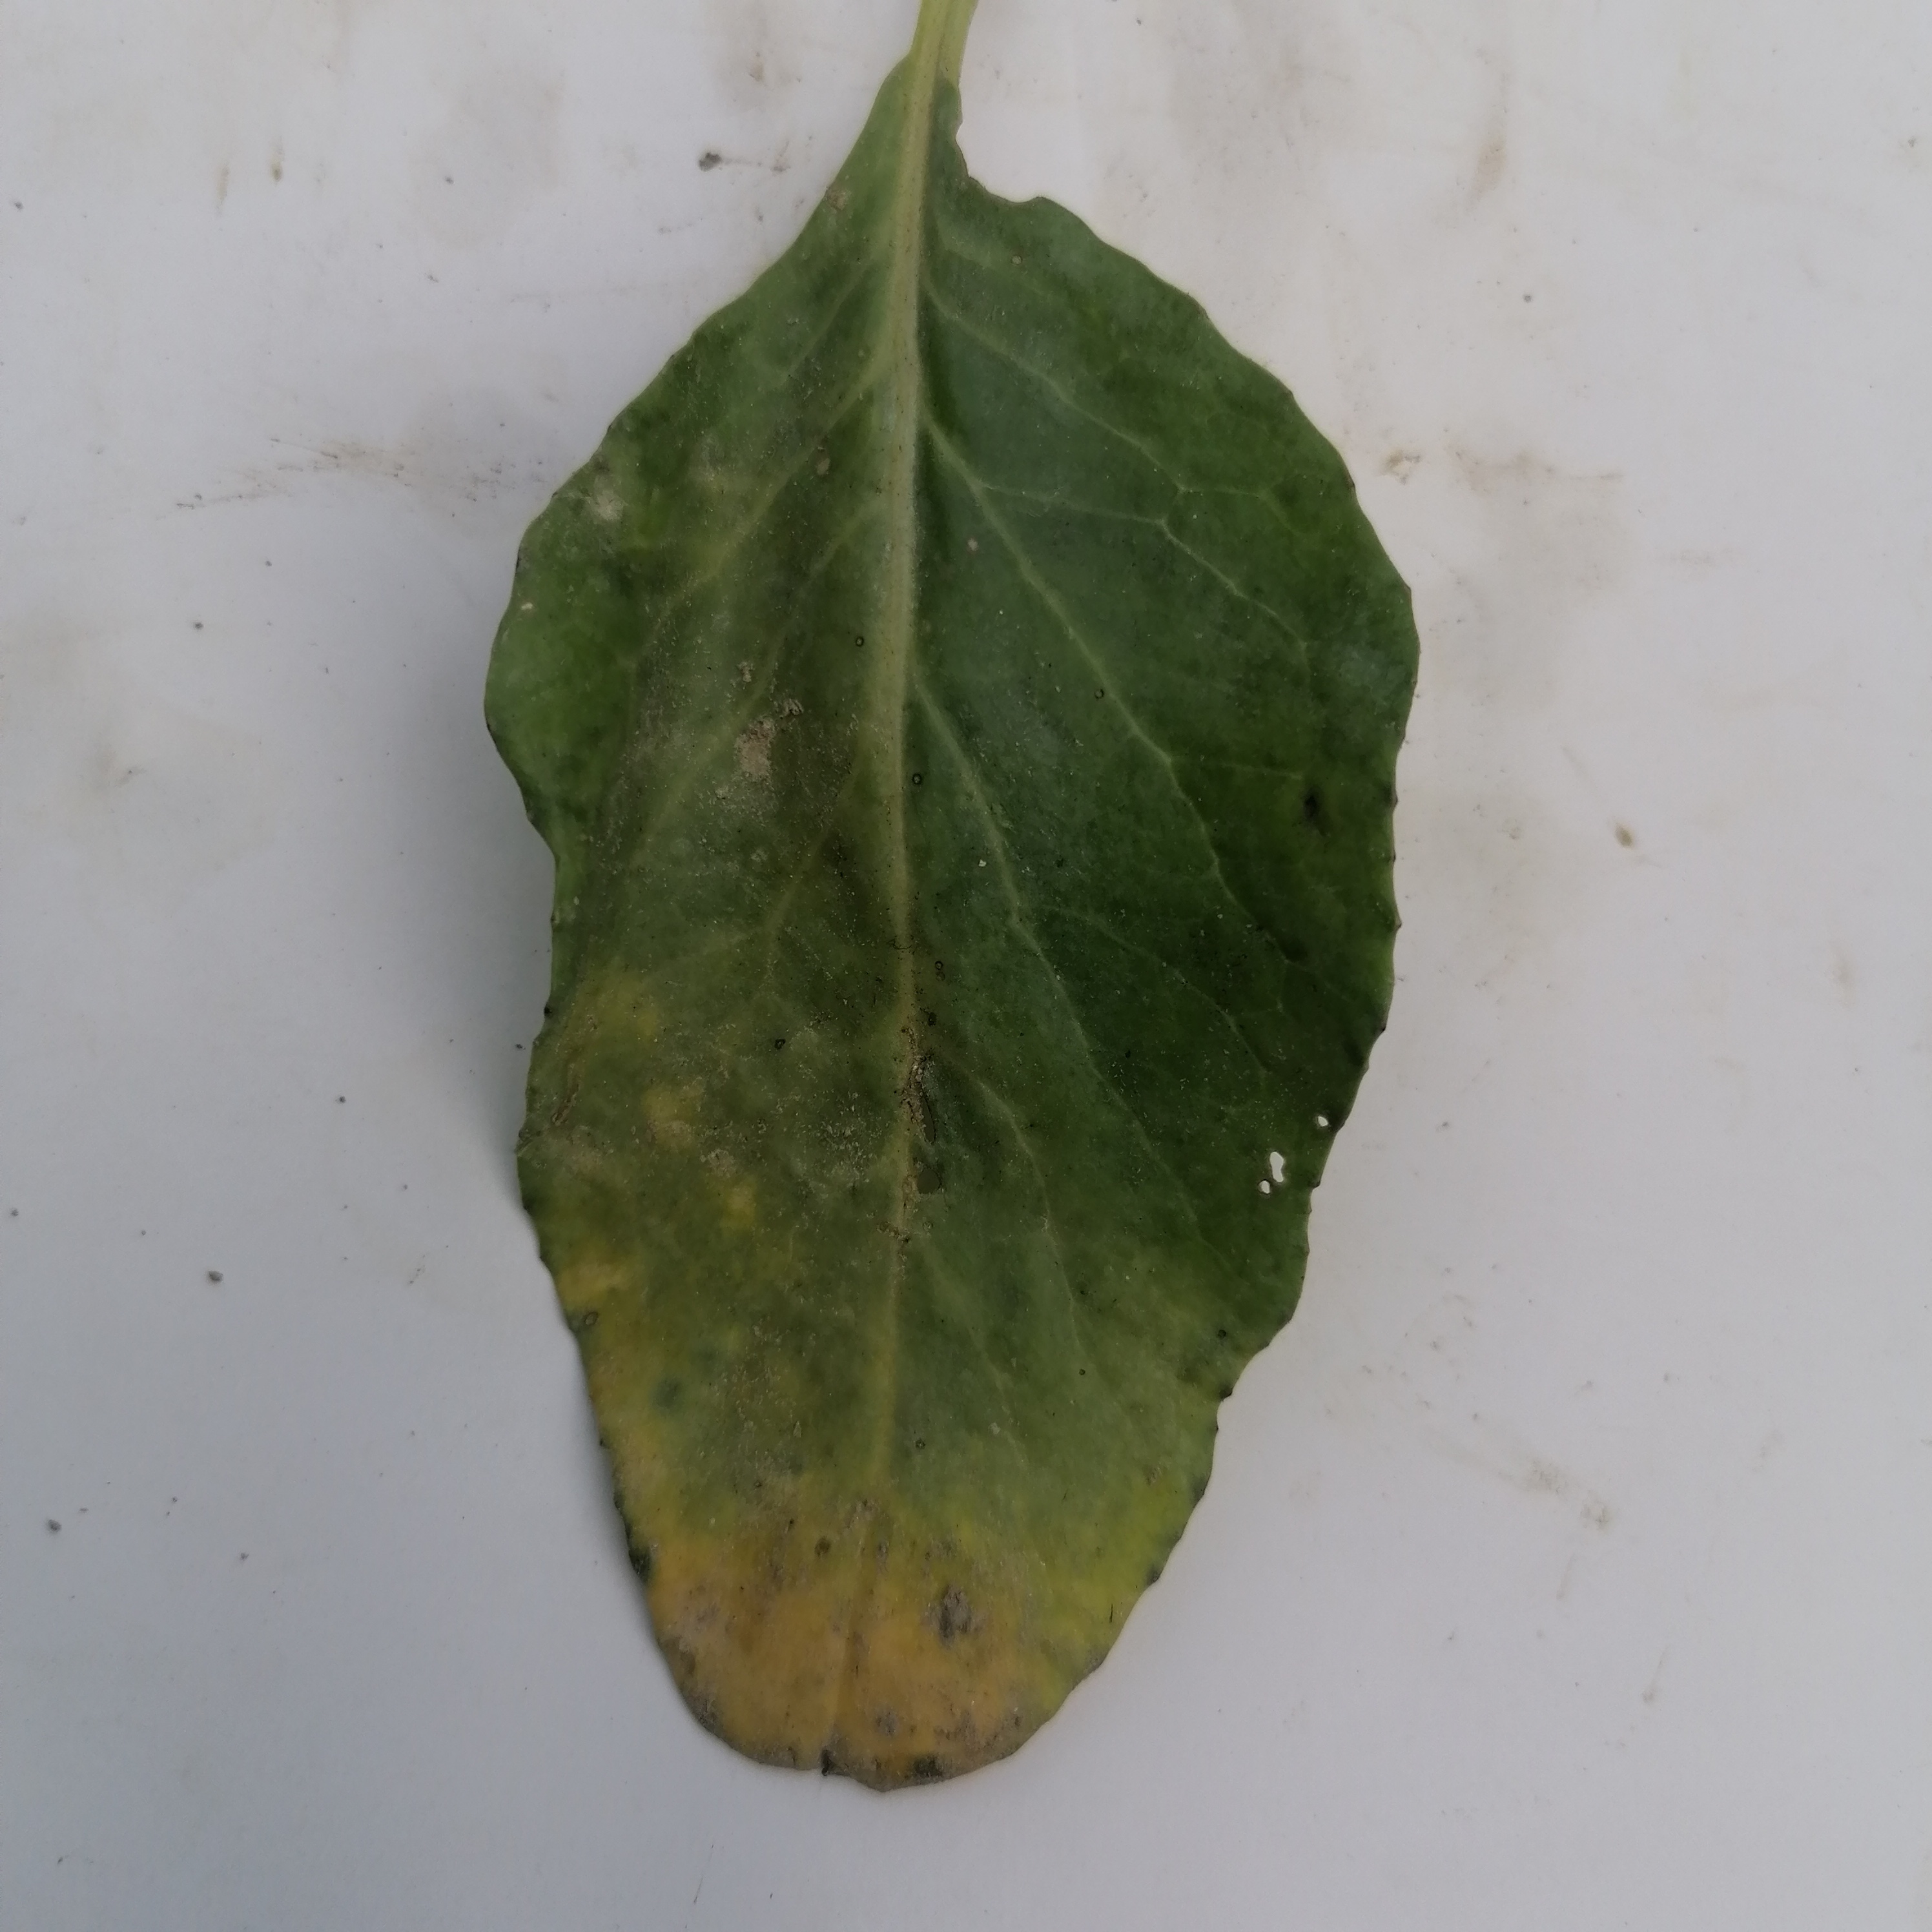
Label: Black Rot